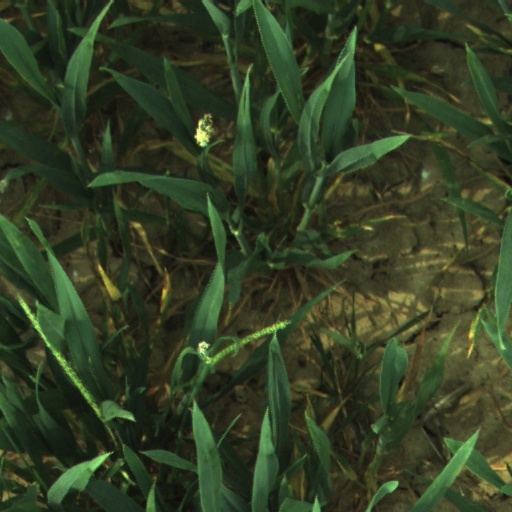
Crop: wheat